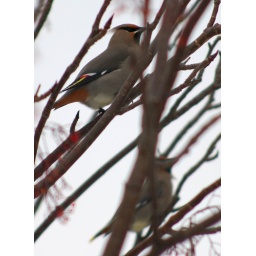
Cedar Waxwings in the dogberry trees next to my house